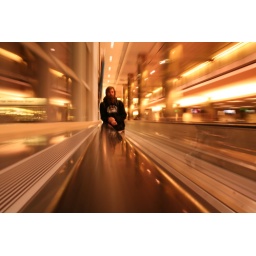
Around the port. The first in comments is the last seat in a 12 person plane and shot for 30 seconds.